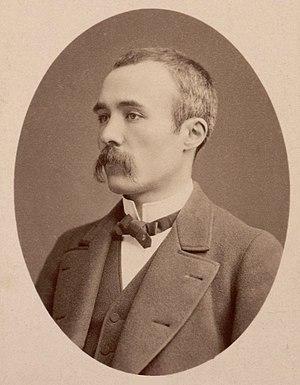
Georges Clemenceau photographié par Nadar.
Georges Clemenceau né le 28 septembre 1841 à Mouilleron-en-Pareds et mort le 24 novembre 1929 à Paris, est un homme d'État français, président du Conseil de 1906 à 1909 puis de 1917 à 1920.
La Ligue d'union républicaine des droits de Paris est une formation politique française fondée en avril 1871 pour tenter une médiation et une conciliation entre les autorités de la Commune et le gouvernement versaillais.
Félix Tournachon, dit Nadar, né le 5 ou le 6 avril 1820, au 195, rue Saint-Honoré, et mort le 20 mars 1910 dans la même ville, est un caricaturiste, écrivain, aéronaute et photographe français.